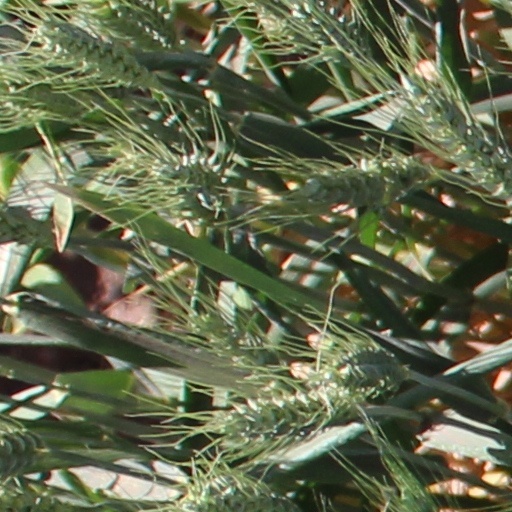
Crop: wheat